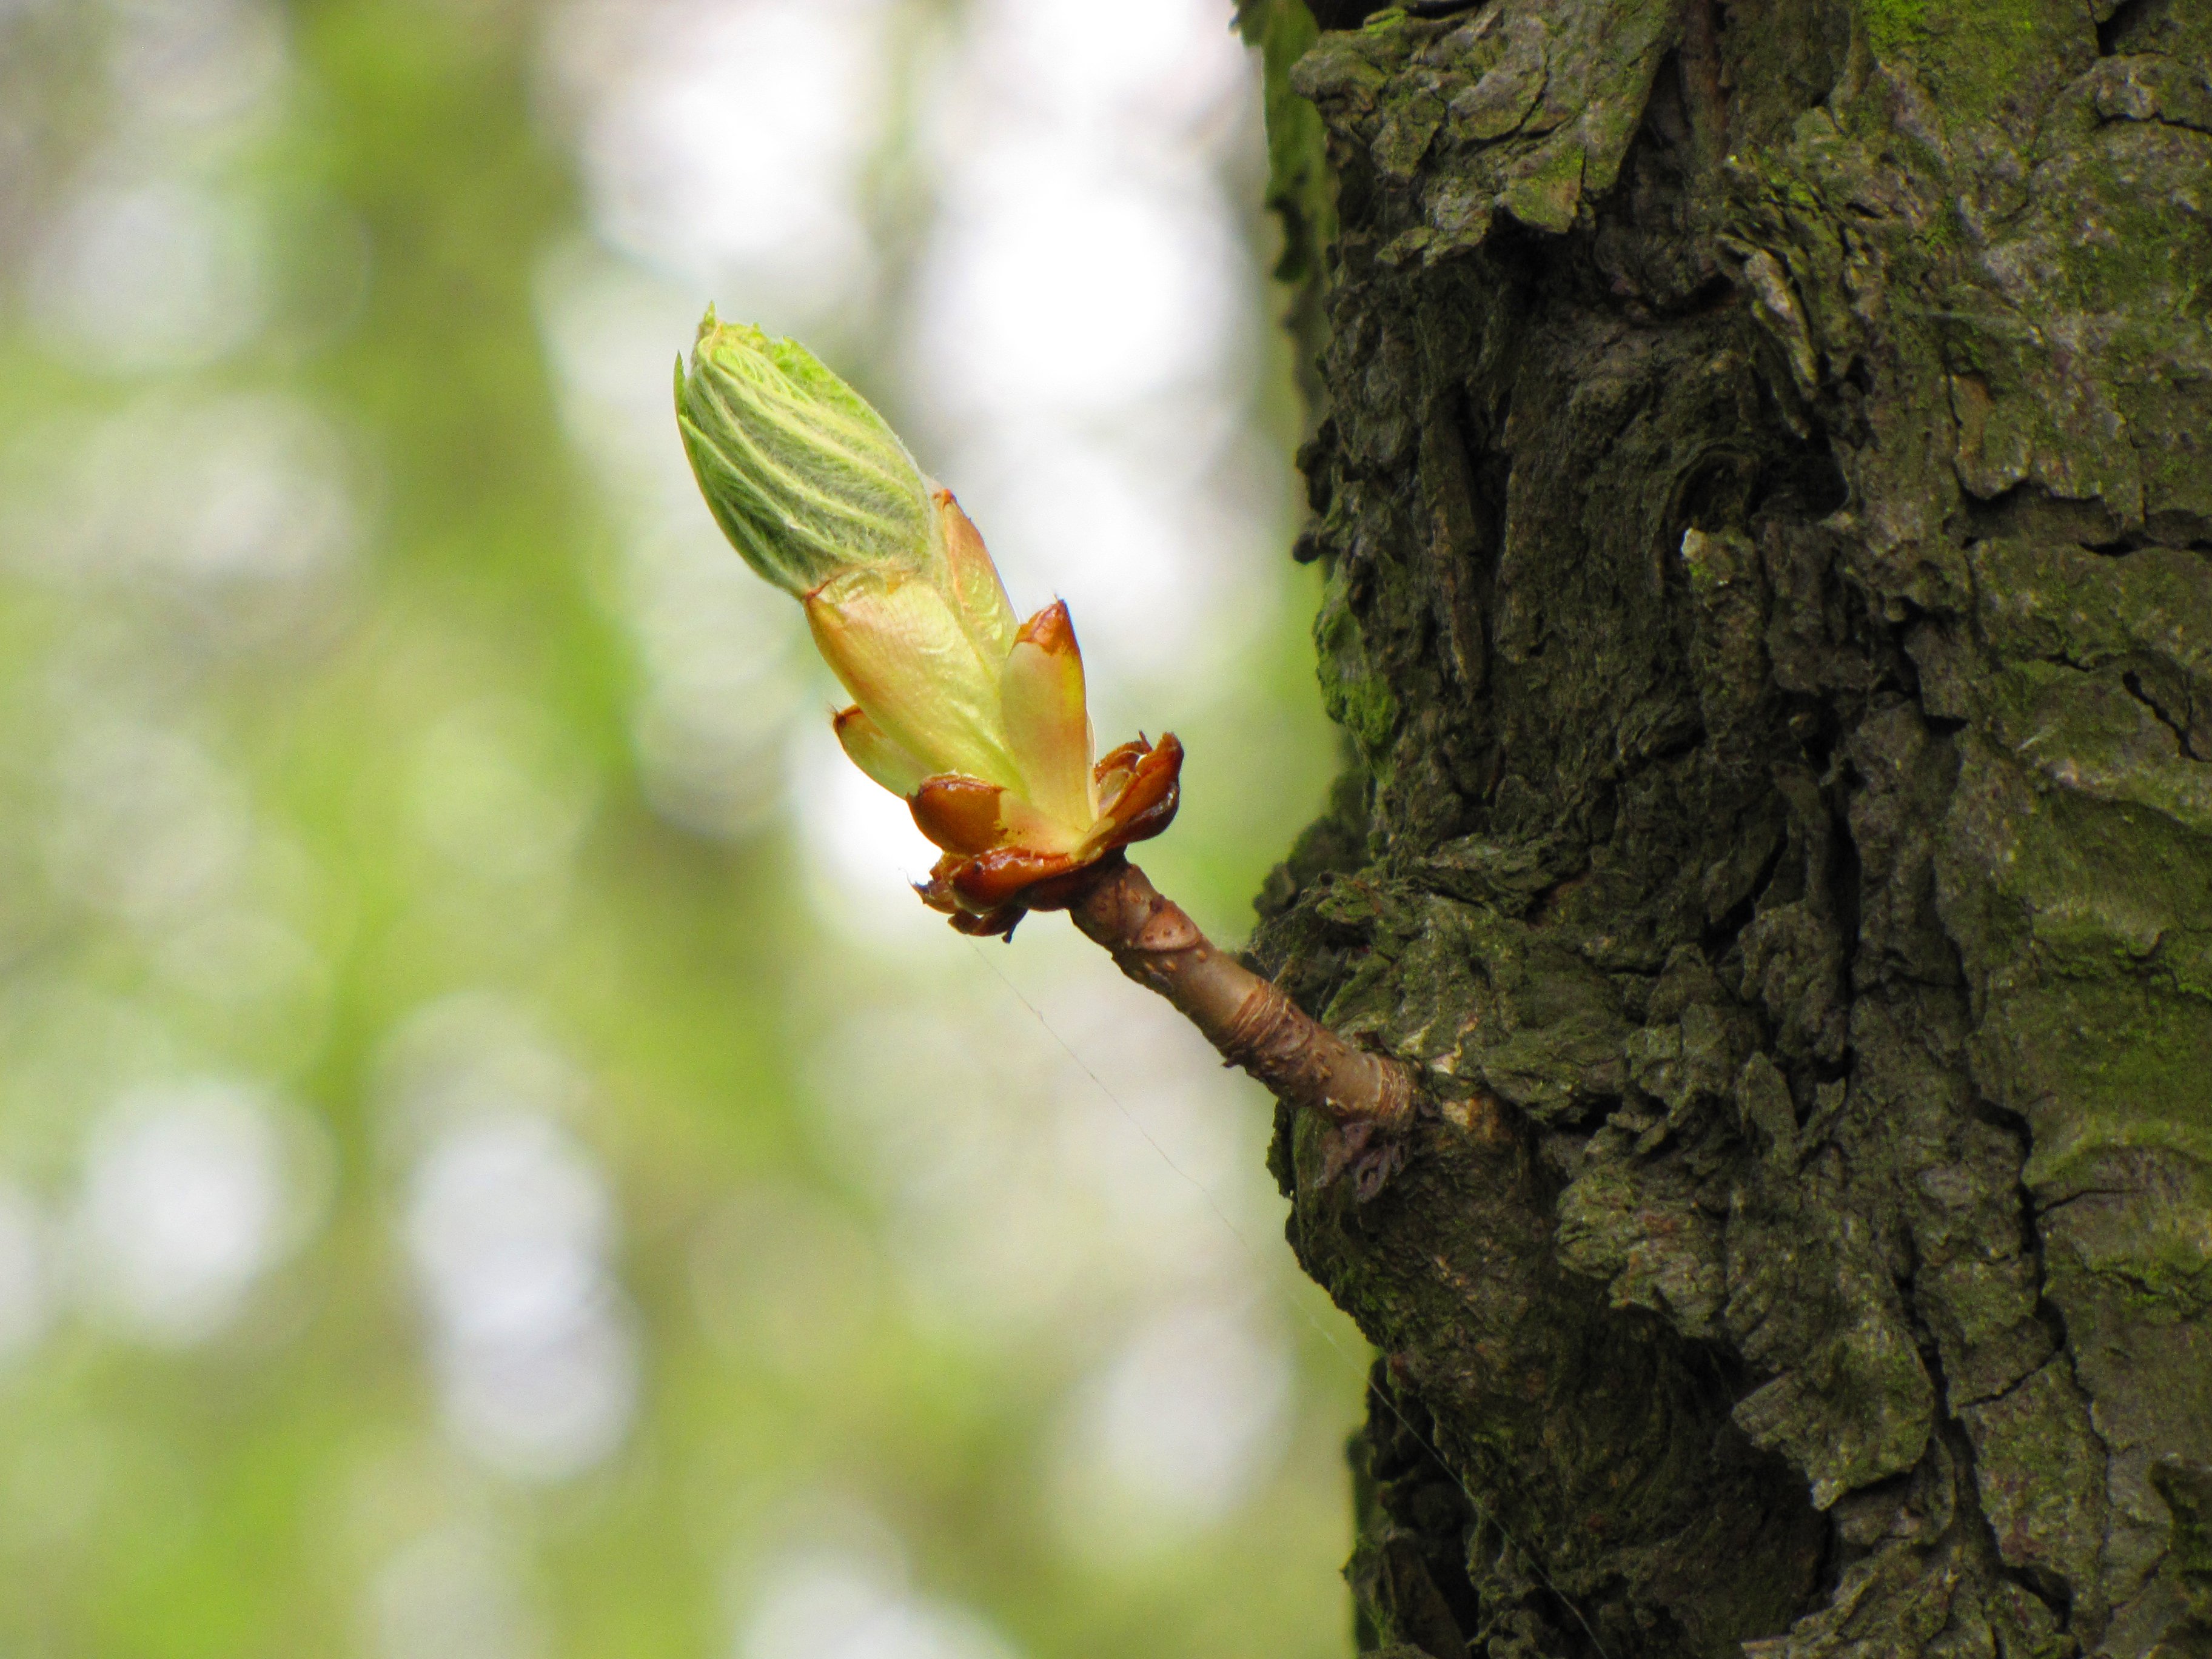
tree, nature, forest, branch, blossom, plant, sunlight, leaf, flower, trunk, green, produce, autumn, botany, flora, fauna, leaves, shrub, shoot, deciduous, tender, chestnut, macro photography, flowering plant, plant stem, woody plant, land plant, offshoot